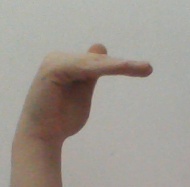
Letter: khaa